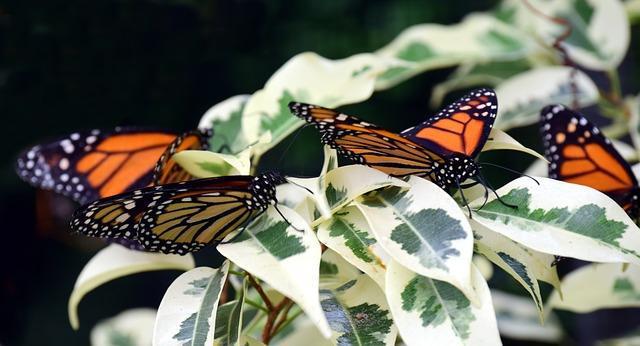
butterfly